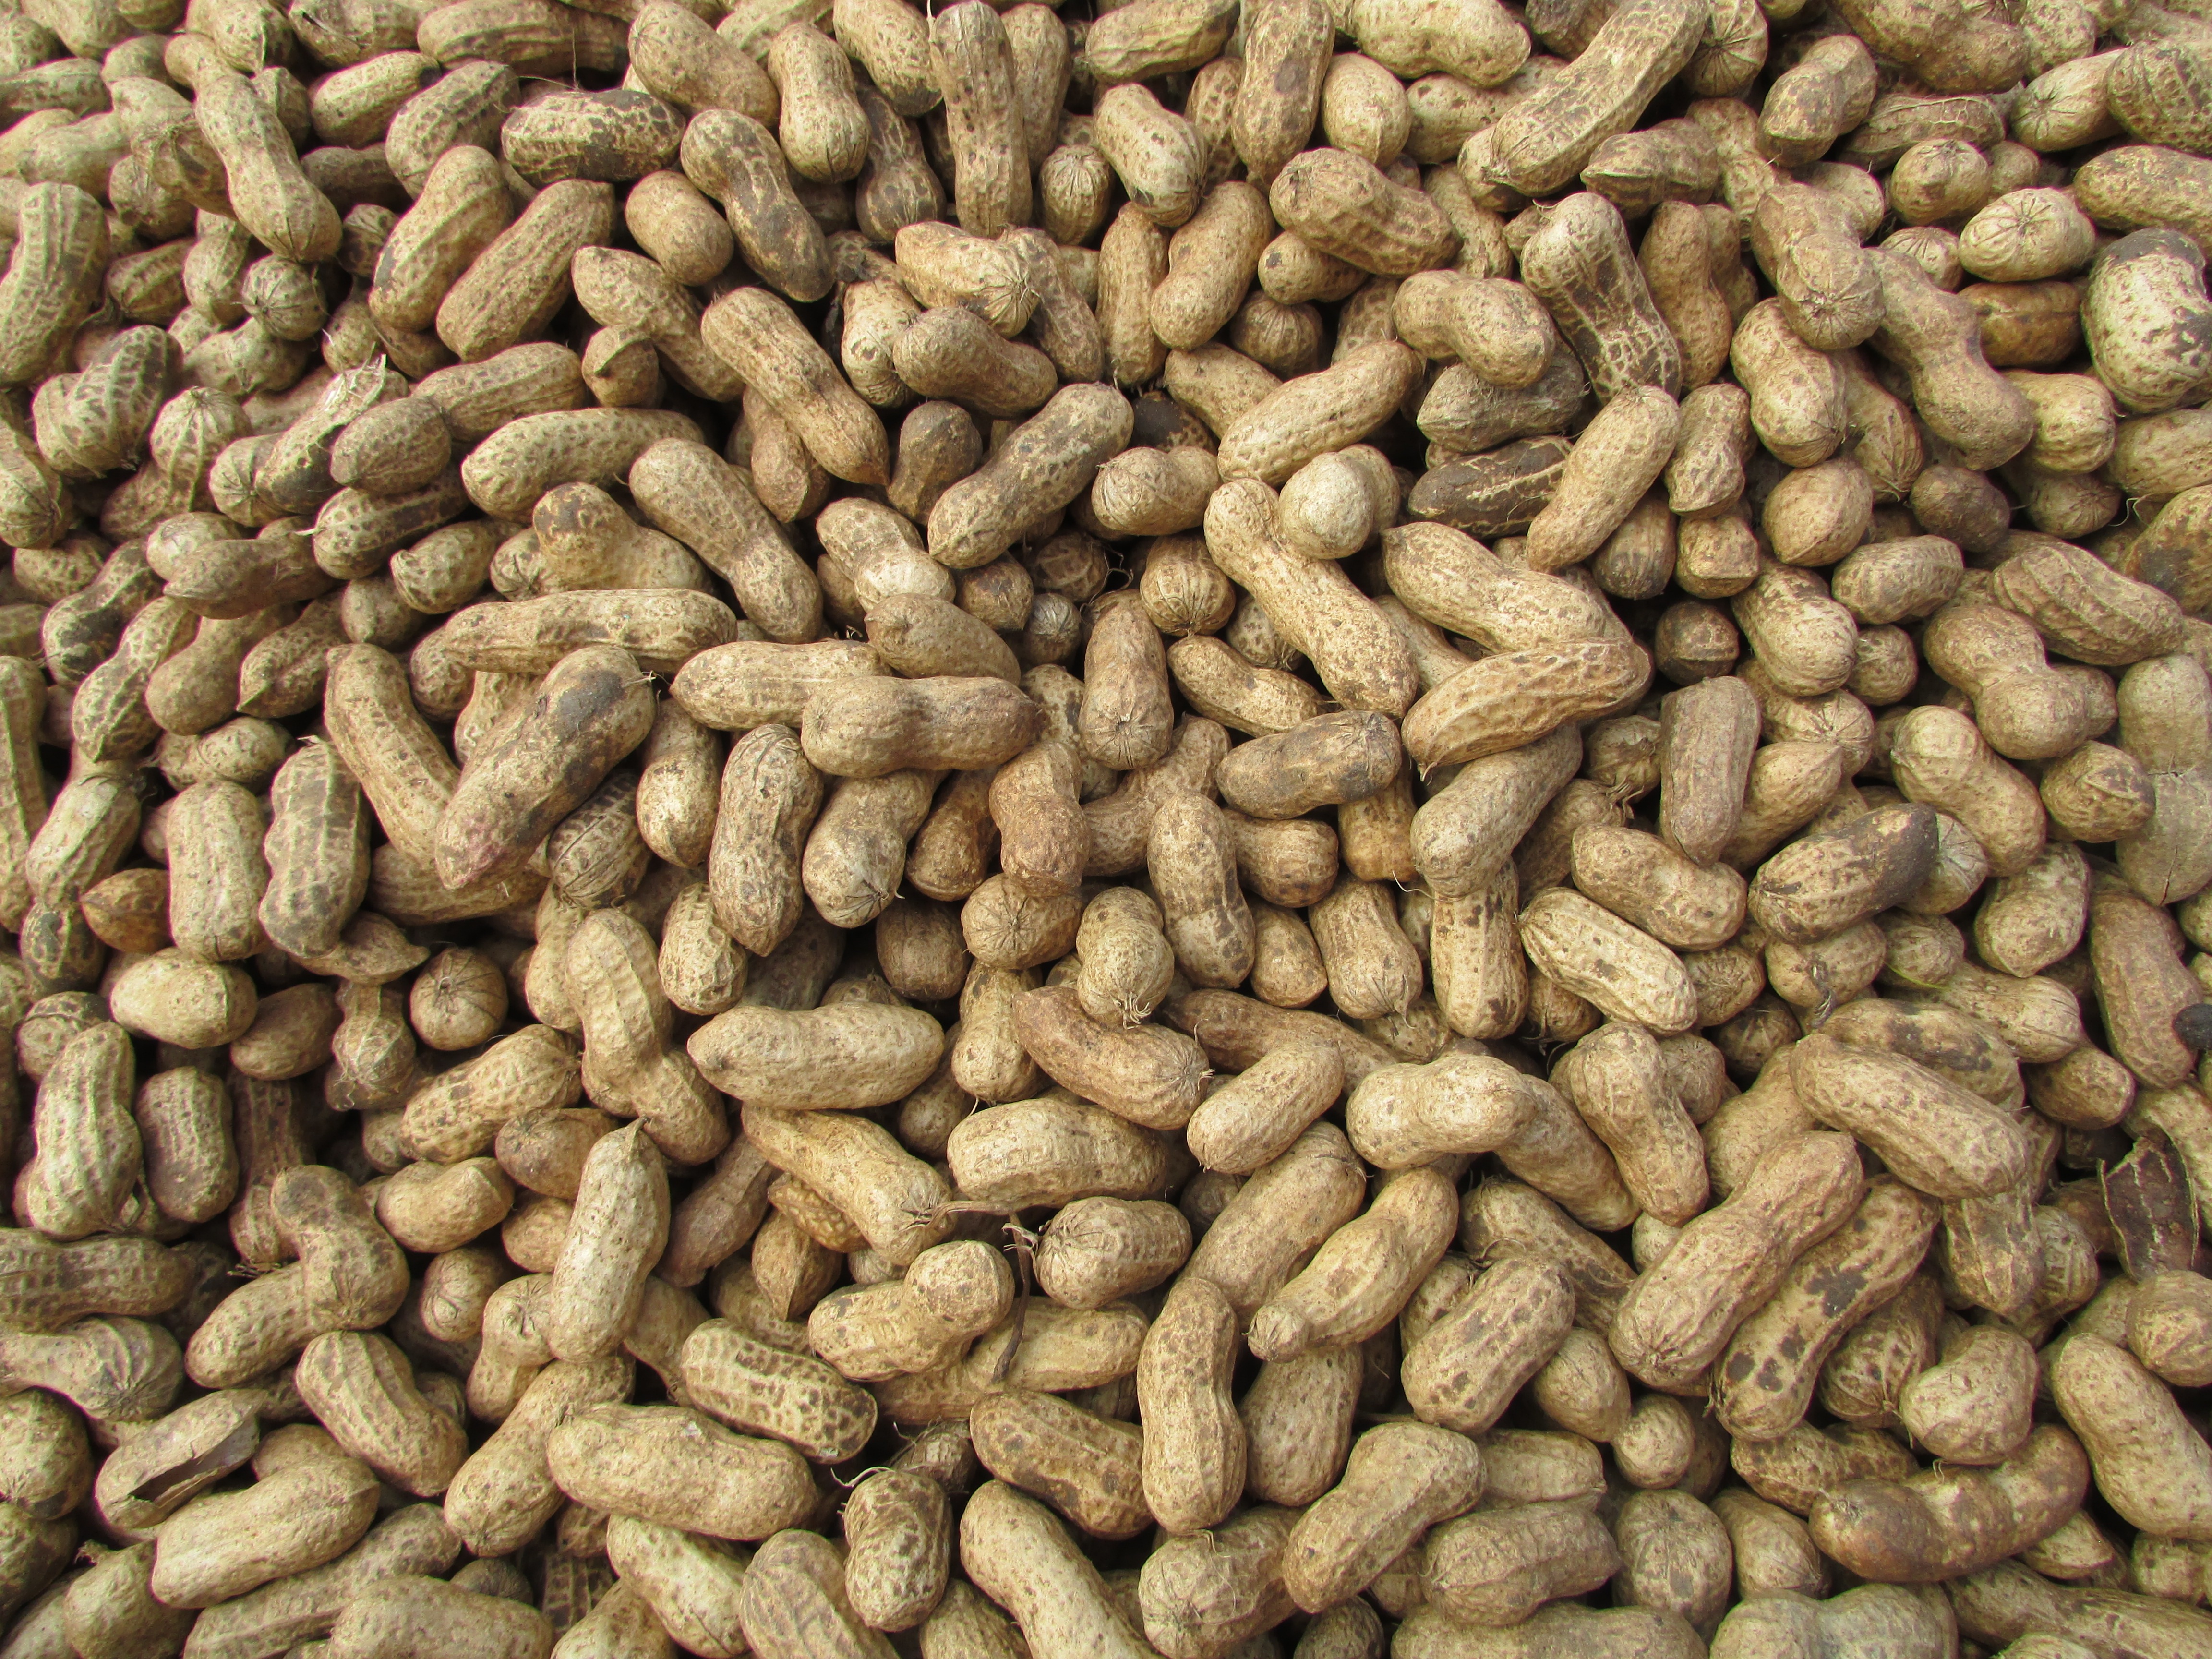
plant, fruit, food, produce, vegetable, crop, agriculture, india, bangalore, peanut, flowering plant, sunflower seed, grass family, land plant, common bean, ground nuts